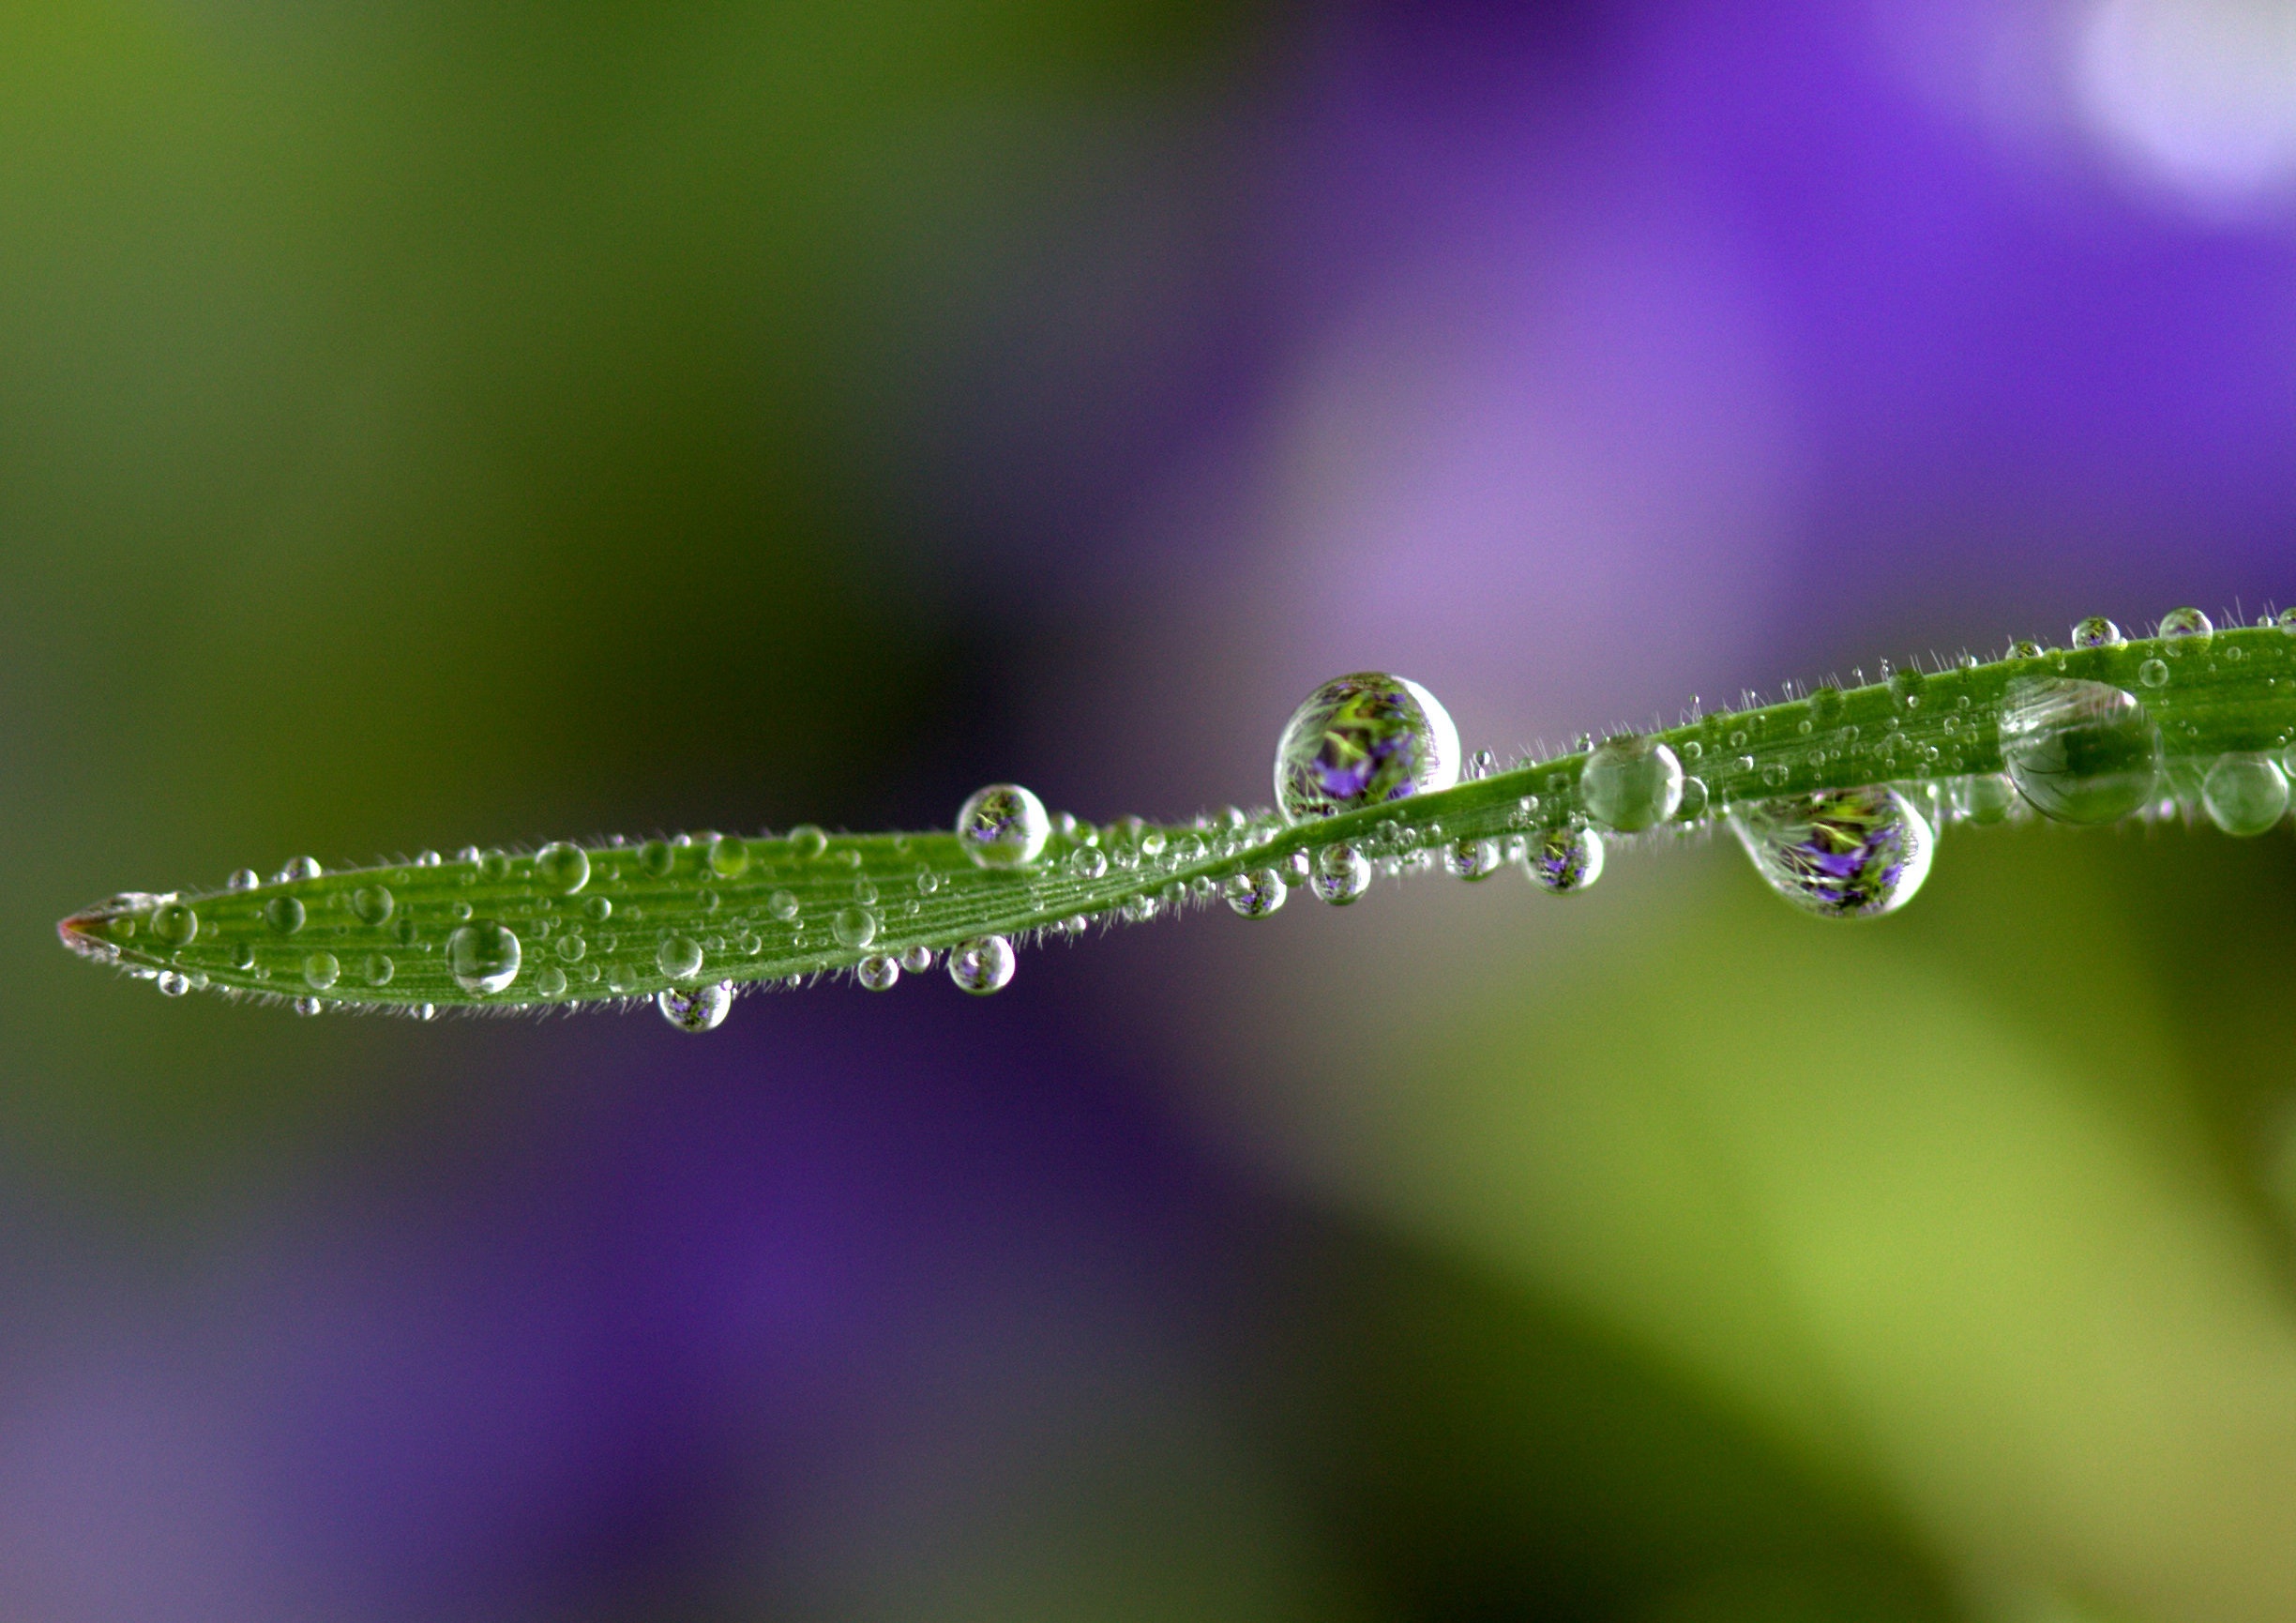
water, nature, grass, drop, dew, plant, photography, rain, leaf, flower, petal, green, macro, flora, close up, drops, moisture, macro photography, plant stem